Blue Harvest

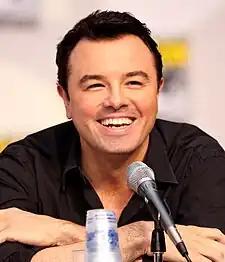
"Family Guy" creator Seth MacFarlane served as executive producer for the episode.

"Blue Harvest" originally aired on September 23, 2007, as the premiere for the sixth season of "Family Guy". The episode was written by Alec Sulkin, who has been with the show since the fourth season. It was directed by series veteran Dominic Polcino, who has been directing for the series since its first season. Series regulars Peter Shin and James Purdum served as supervising directors. The episode's music was composed by Walter Murphy.